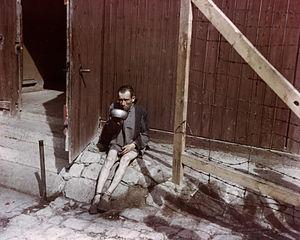
Buchenwald est un camp de concentration nazi créé en juillet 1937 sur la colline d'Ettersberg près de Weimar, en Allemagne. Destiné initialement à enfermer des opposants au régime nazi, pour la plupart communistes ou sociaux-démocrates, il reçoit par la suite quelque 10 000 juifs arrêtés lors de la nuit de cristal en 1938, ainsi que des Tsiganes, des homosexuels et des prisonniers de droits commun. Pendant la Seconde guerre mondiale, des prisonniers de guerre y sont également envoyés. Les prisonniers politiques y ont organisé une résistance.